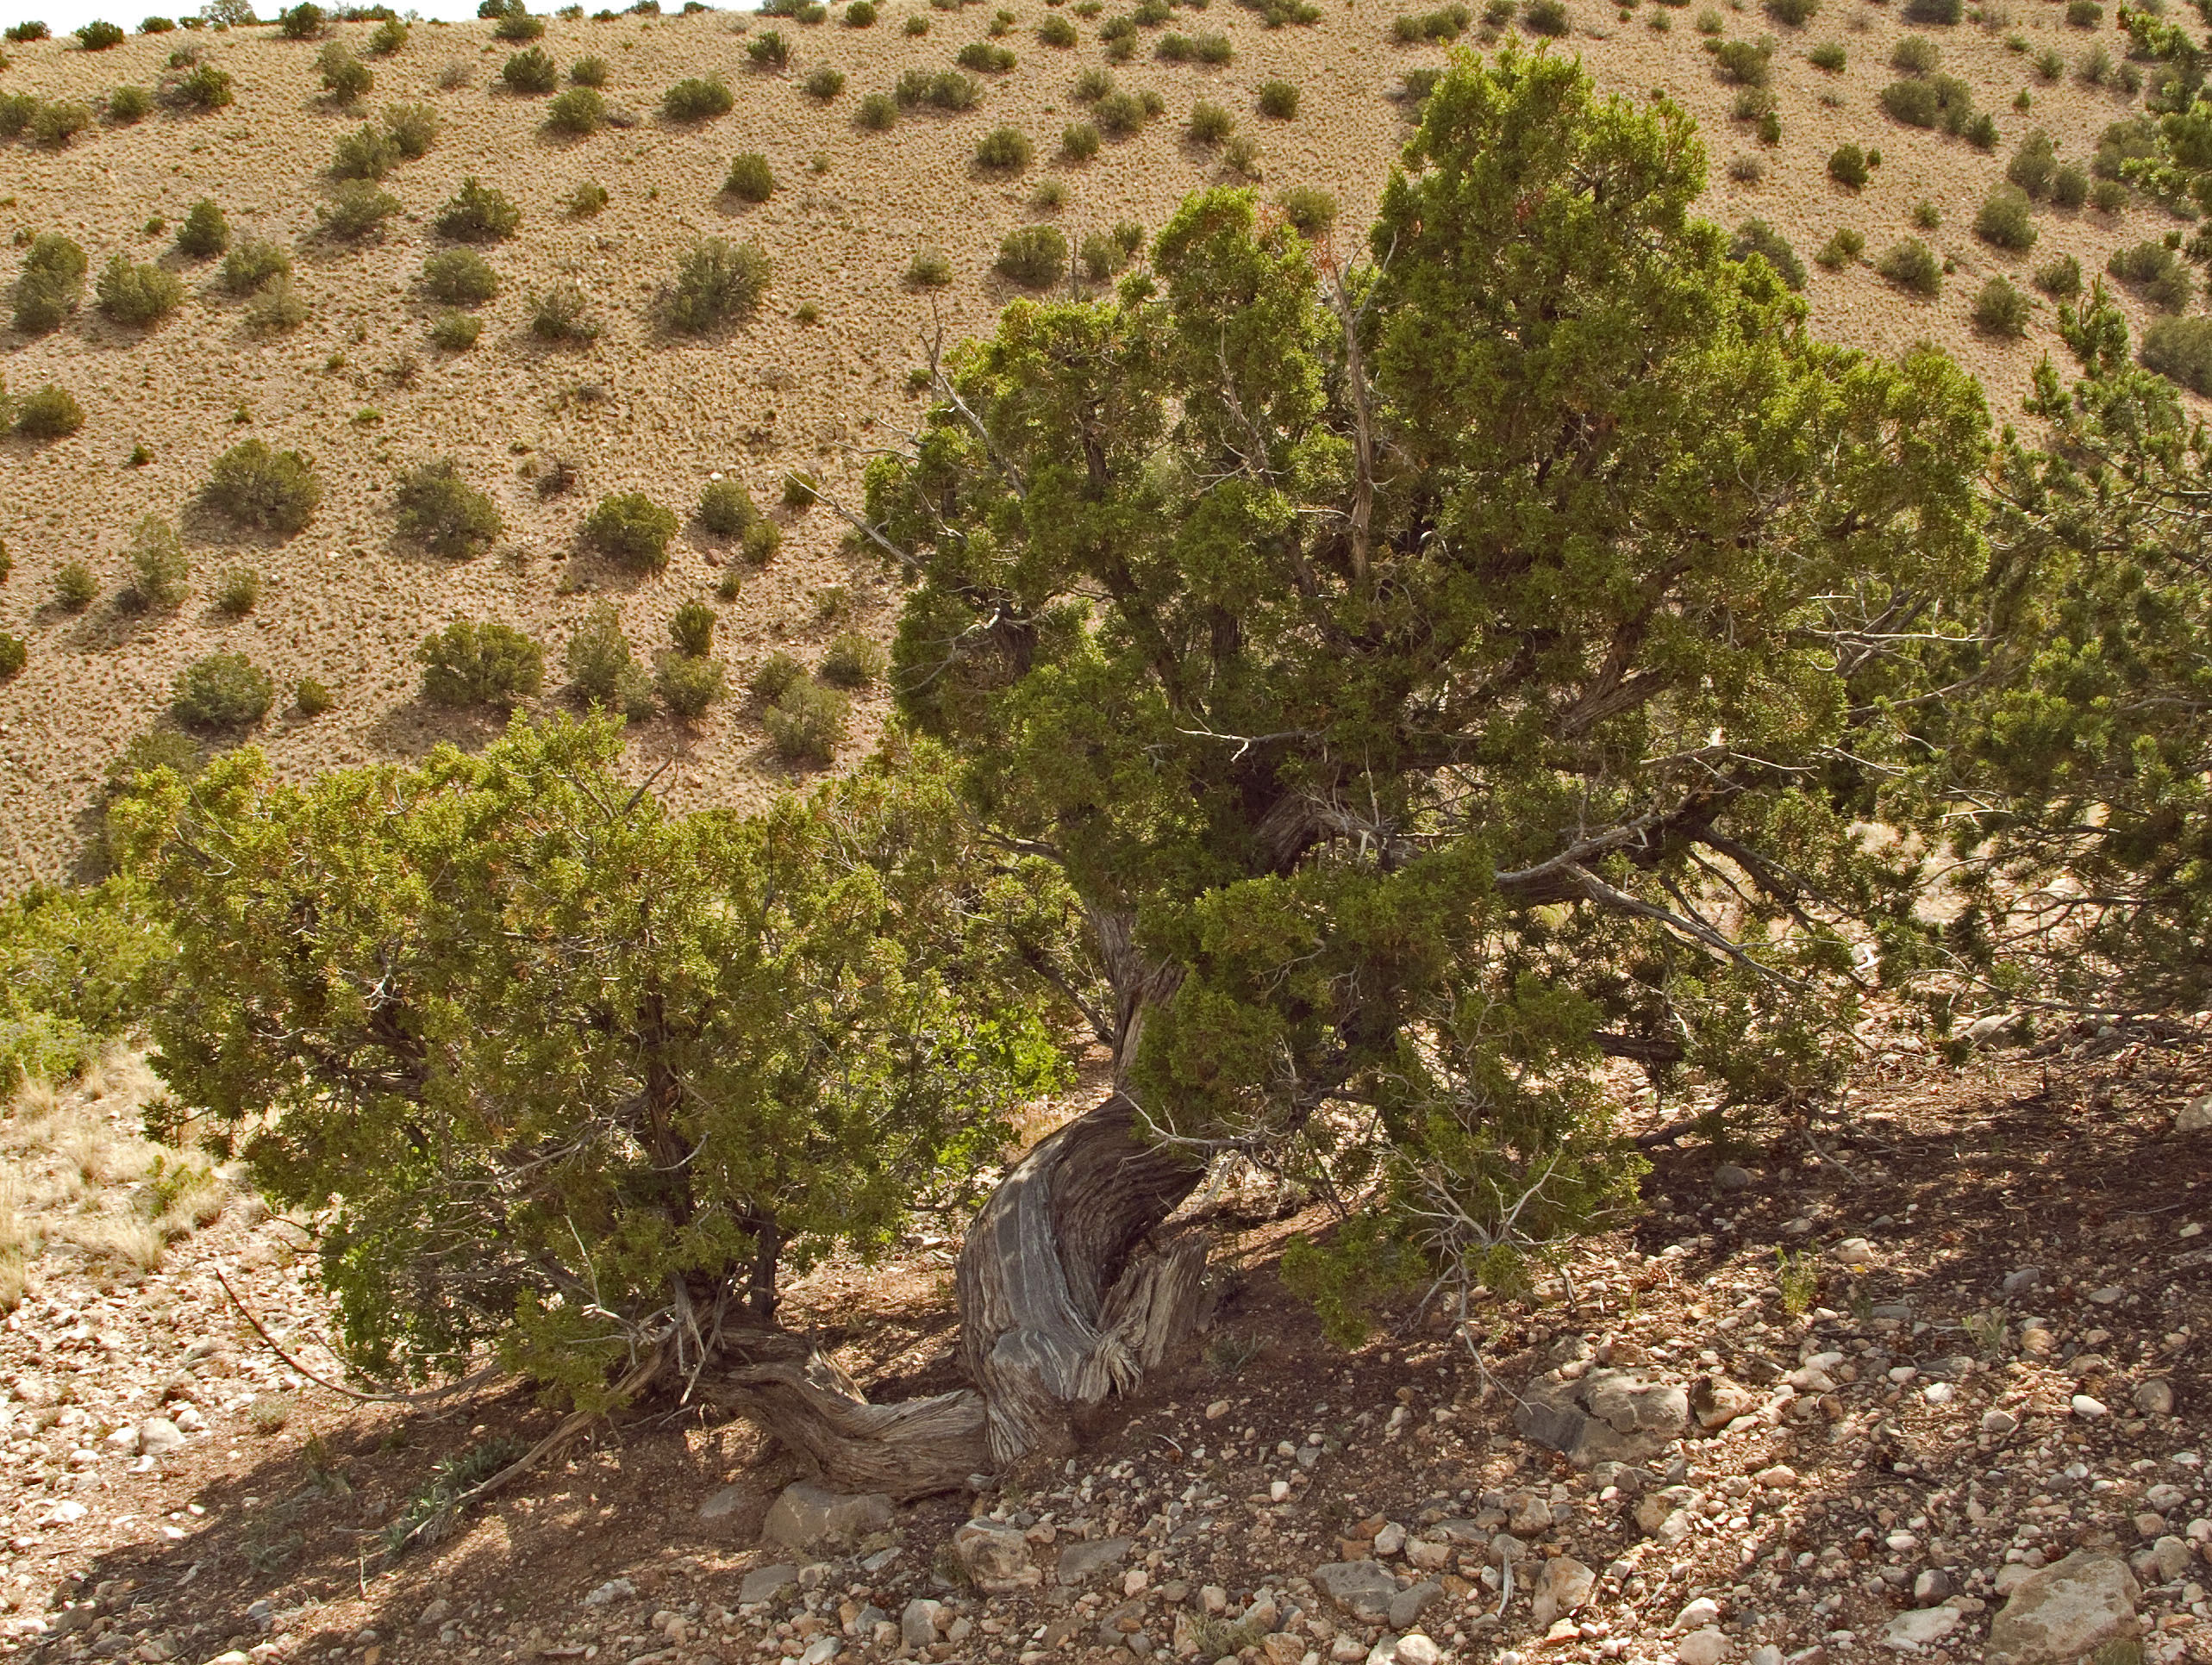
tree, wilderness, plant, flower, wildlife, soil, flora, fauna, savanna, shrub, ecosystem, natural environment, woody plant, land plant